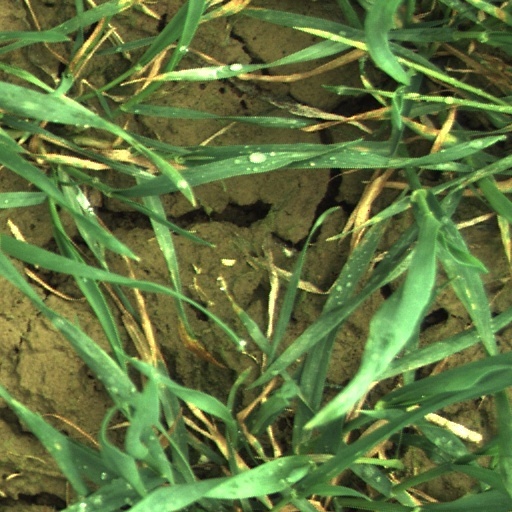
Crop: wheat